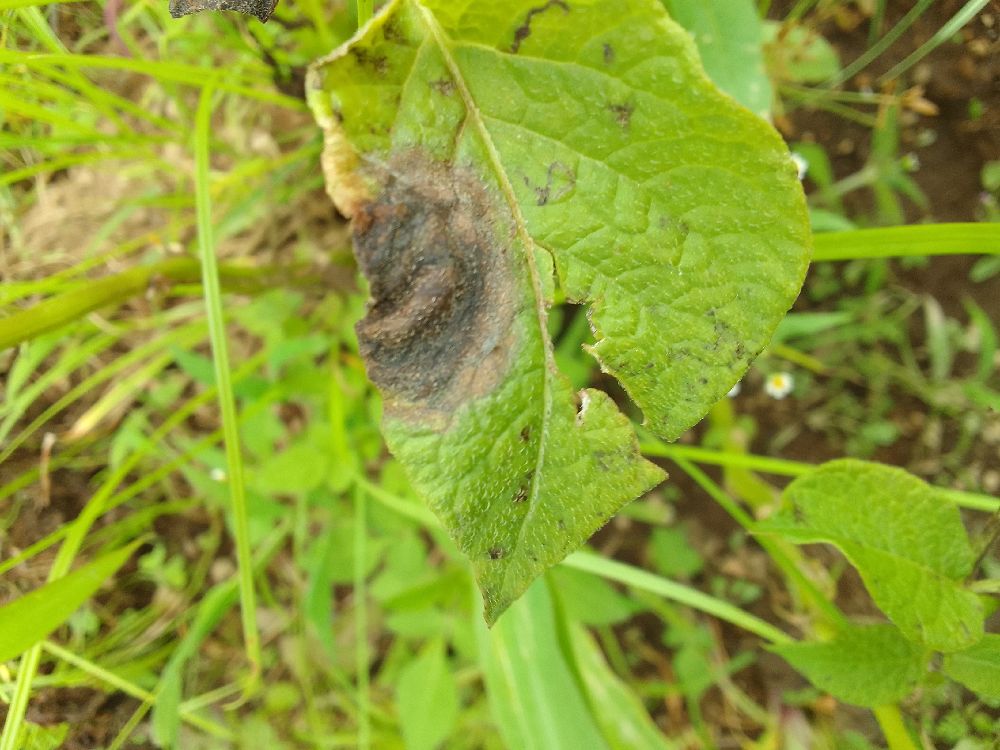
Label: Late blight